Pokémon Masters EX

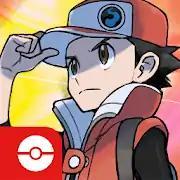
Game icon

(originally named Pokémon Masters) is a free-to-play "gacha" mobile game for Android and iOS developed and published by DeNA. It is based on the "Pokémon" media franchise. Set on the artificial island of Pasio, the game allows players to battle and recruit various prominent Pokémon Trainers from the main series games and anime. Originally named "Pokémon Masters" and released in August 2019, it was renamed "Pokémon Masters EX" in August 2020 on the first anniversary of the game.